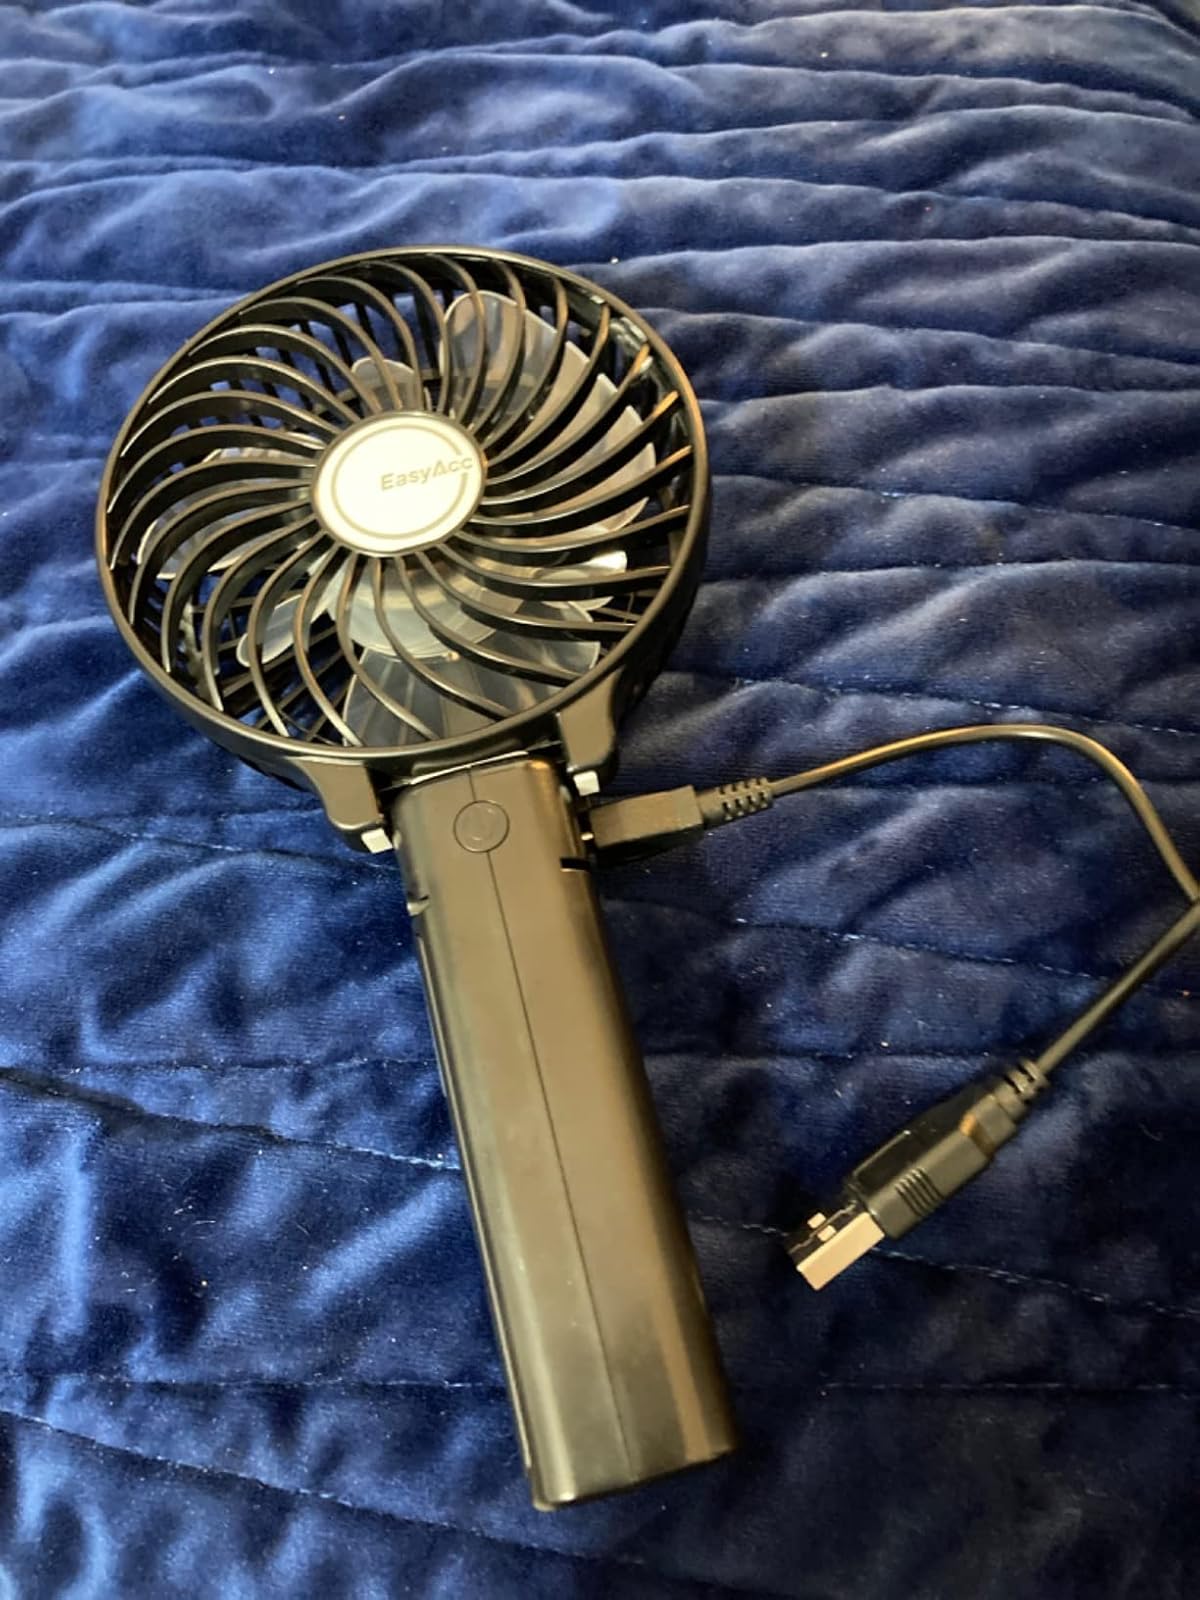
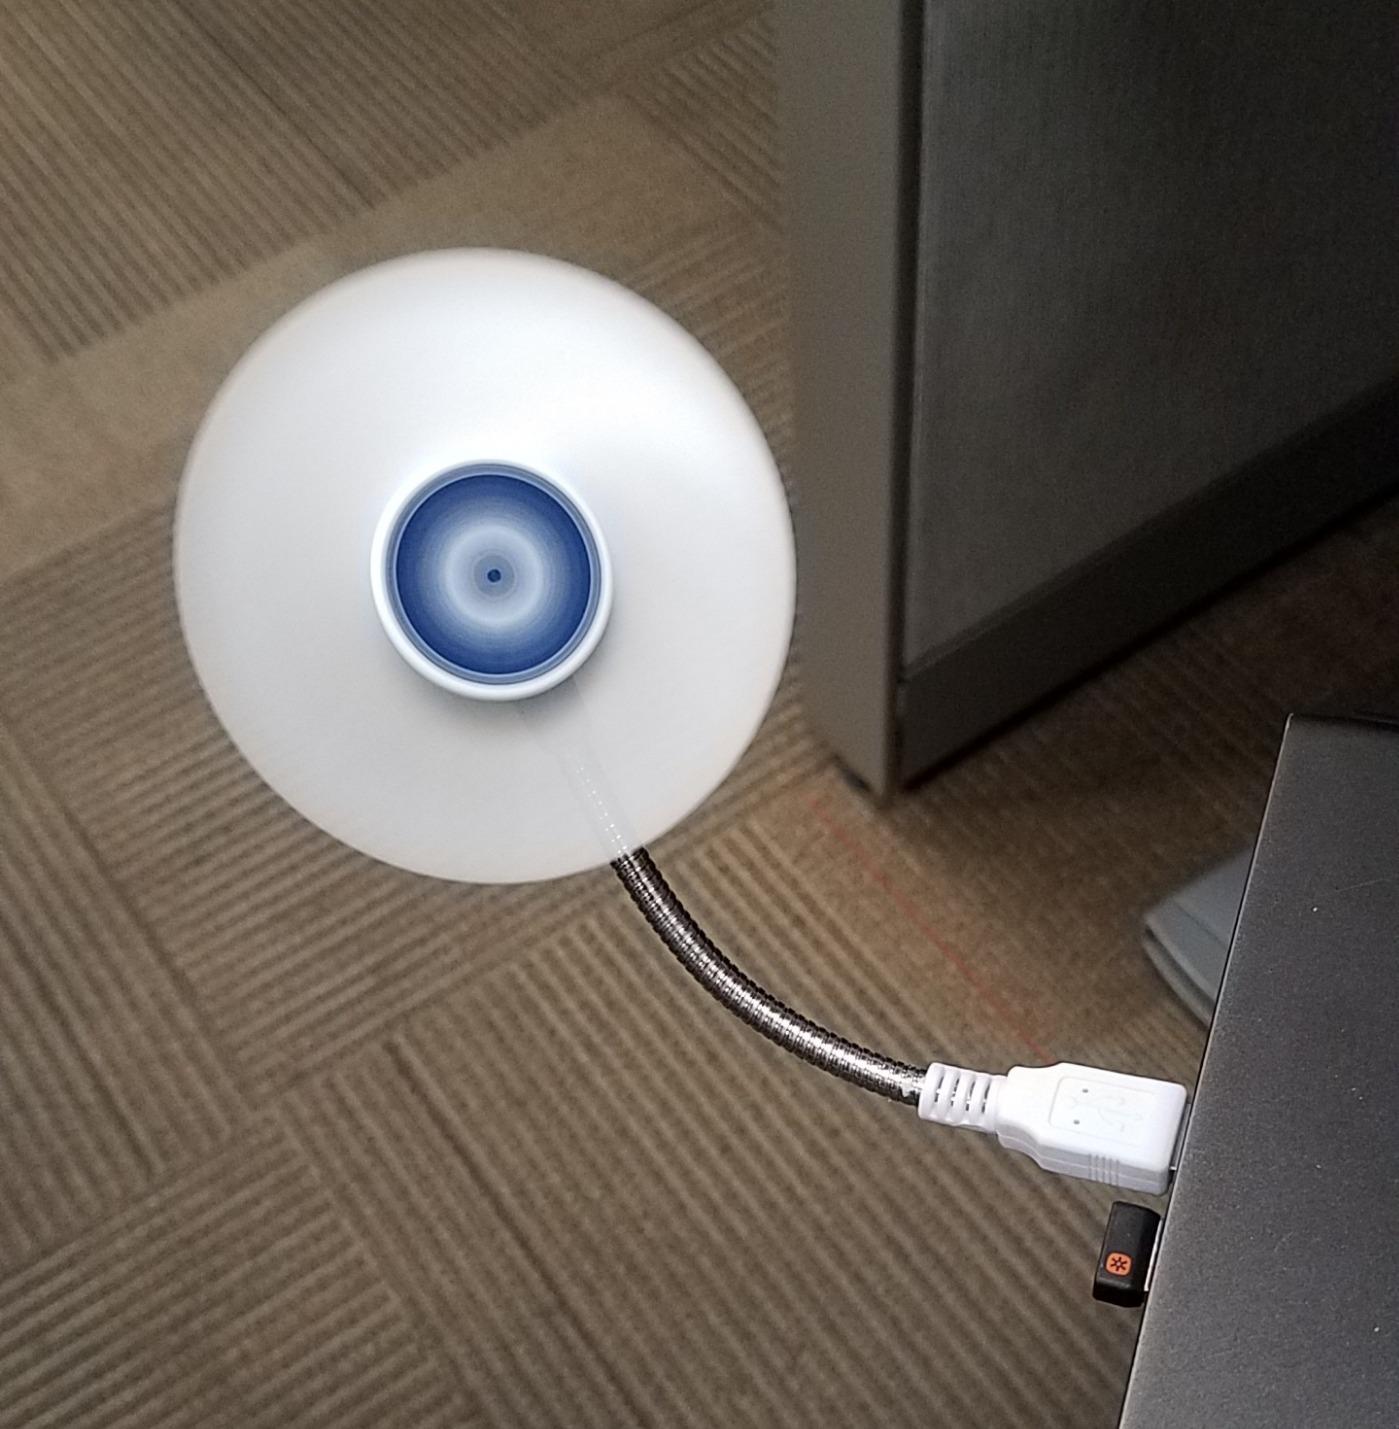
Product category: fan
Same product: no